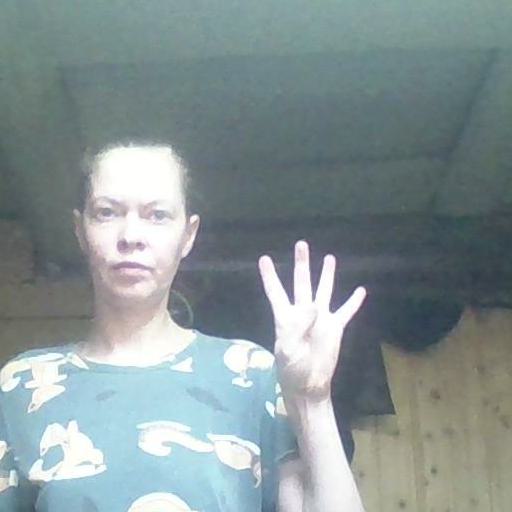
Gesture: four